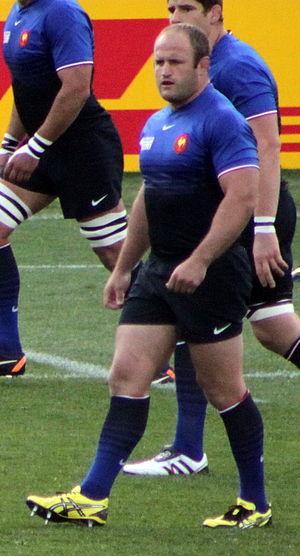
William Servat, né le 9 février 1978 à Saint-Gaudens, est un joueur international français et entraîneur de rugby à XV. Joueur, il évolue au poste de talonneur au sein du club français du Stade toulousain durant toute sa carrière.